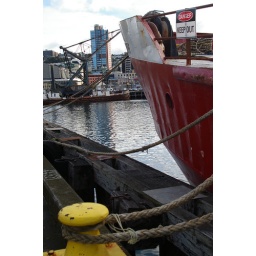
This corroded old boat hasn't moved since I first spotted it behind Te Papa over a month ago.